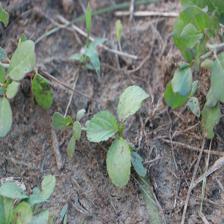
Label: BroadLeafWeed